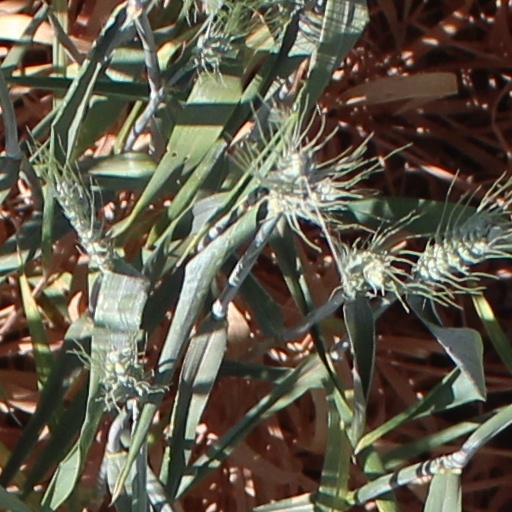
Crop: wheat